Comet Lucifer

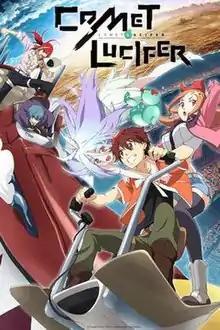
Promotional image

is a 12-episode Japanese anime television series produced by Eight Bit and directed by Yasuhito Kikuchi. It aired between October 4 and December 20, 2015. The anime has been licensed in North America by Sentai Filmworks and in Asia-Pacific by Medialink.